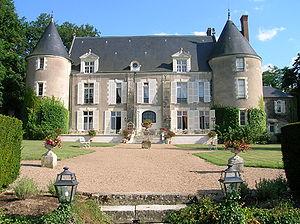
Château de Pray (commune de Chargé, Indre-et-Loire)
Louis Marchand des Raux est un artiste peintre et lithographe français né le 12 décembre 1902 à Fondettes en Indre-et-Loire, mort le 13 janvier 2000.